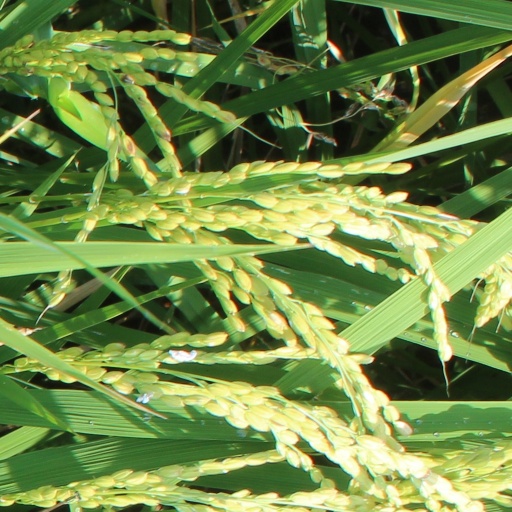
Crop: rice